Lilias Trotter

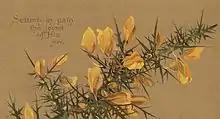
An illustration from Trotter's "Parables of the Cross".

Nevertheless, by 1906, with warming relations between England and France, Trotter experienced less governmental antagonism and more freedom for her missionary work. In 1907 five new workers joined the "Algiers Mission Band." By 1920, there were thirty full-time workers and fifteen preaching stations. Trotter became the reluctant, but unchallenged, leader of the group, which in 1907 was named the Algiers Mission Band. Trotter was sensitive to the contemporary difficulty of a woman exerting authority over a man, but as the staff included more men, she shrewdly refined "the organizational system to capitalize on their leadership." Trotter never solicited funds because she said God's wealth was boundless.